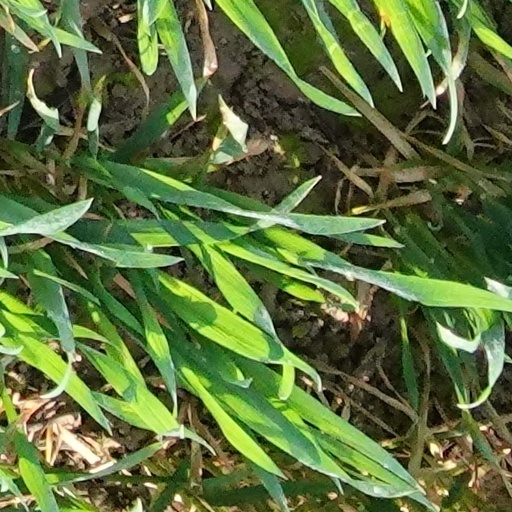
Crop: wheat